Keweenaw Waterway Lower Entrance Light

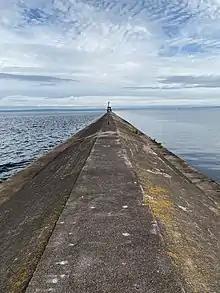
Near the start of the breakwater

The Keweenaw Waterway Lower Entrance Light, also known as the Portage Entry Light, is a lighthouse located at the south end of breakwater at mouth of the Portage River in Torch Lake Township. It was listed on the National Register of Historic Places in 2014.